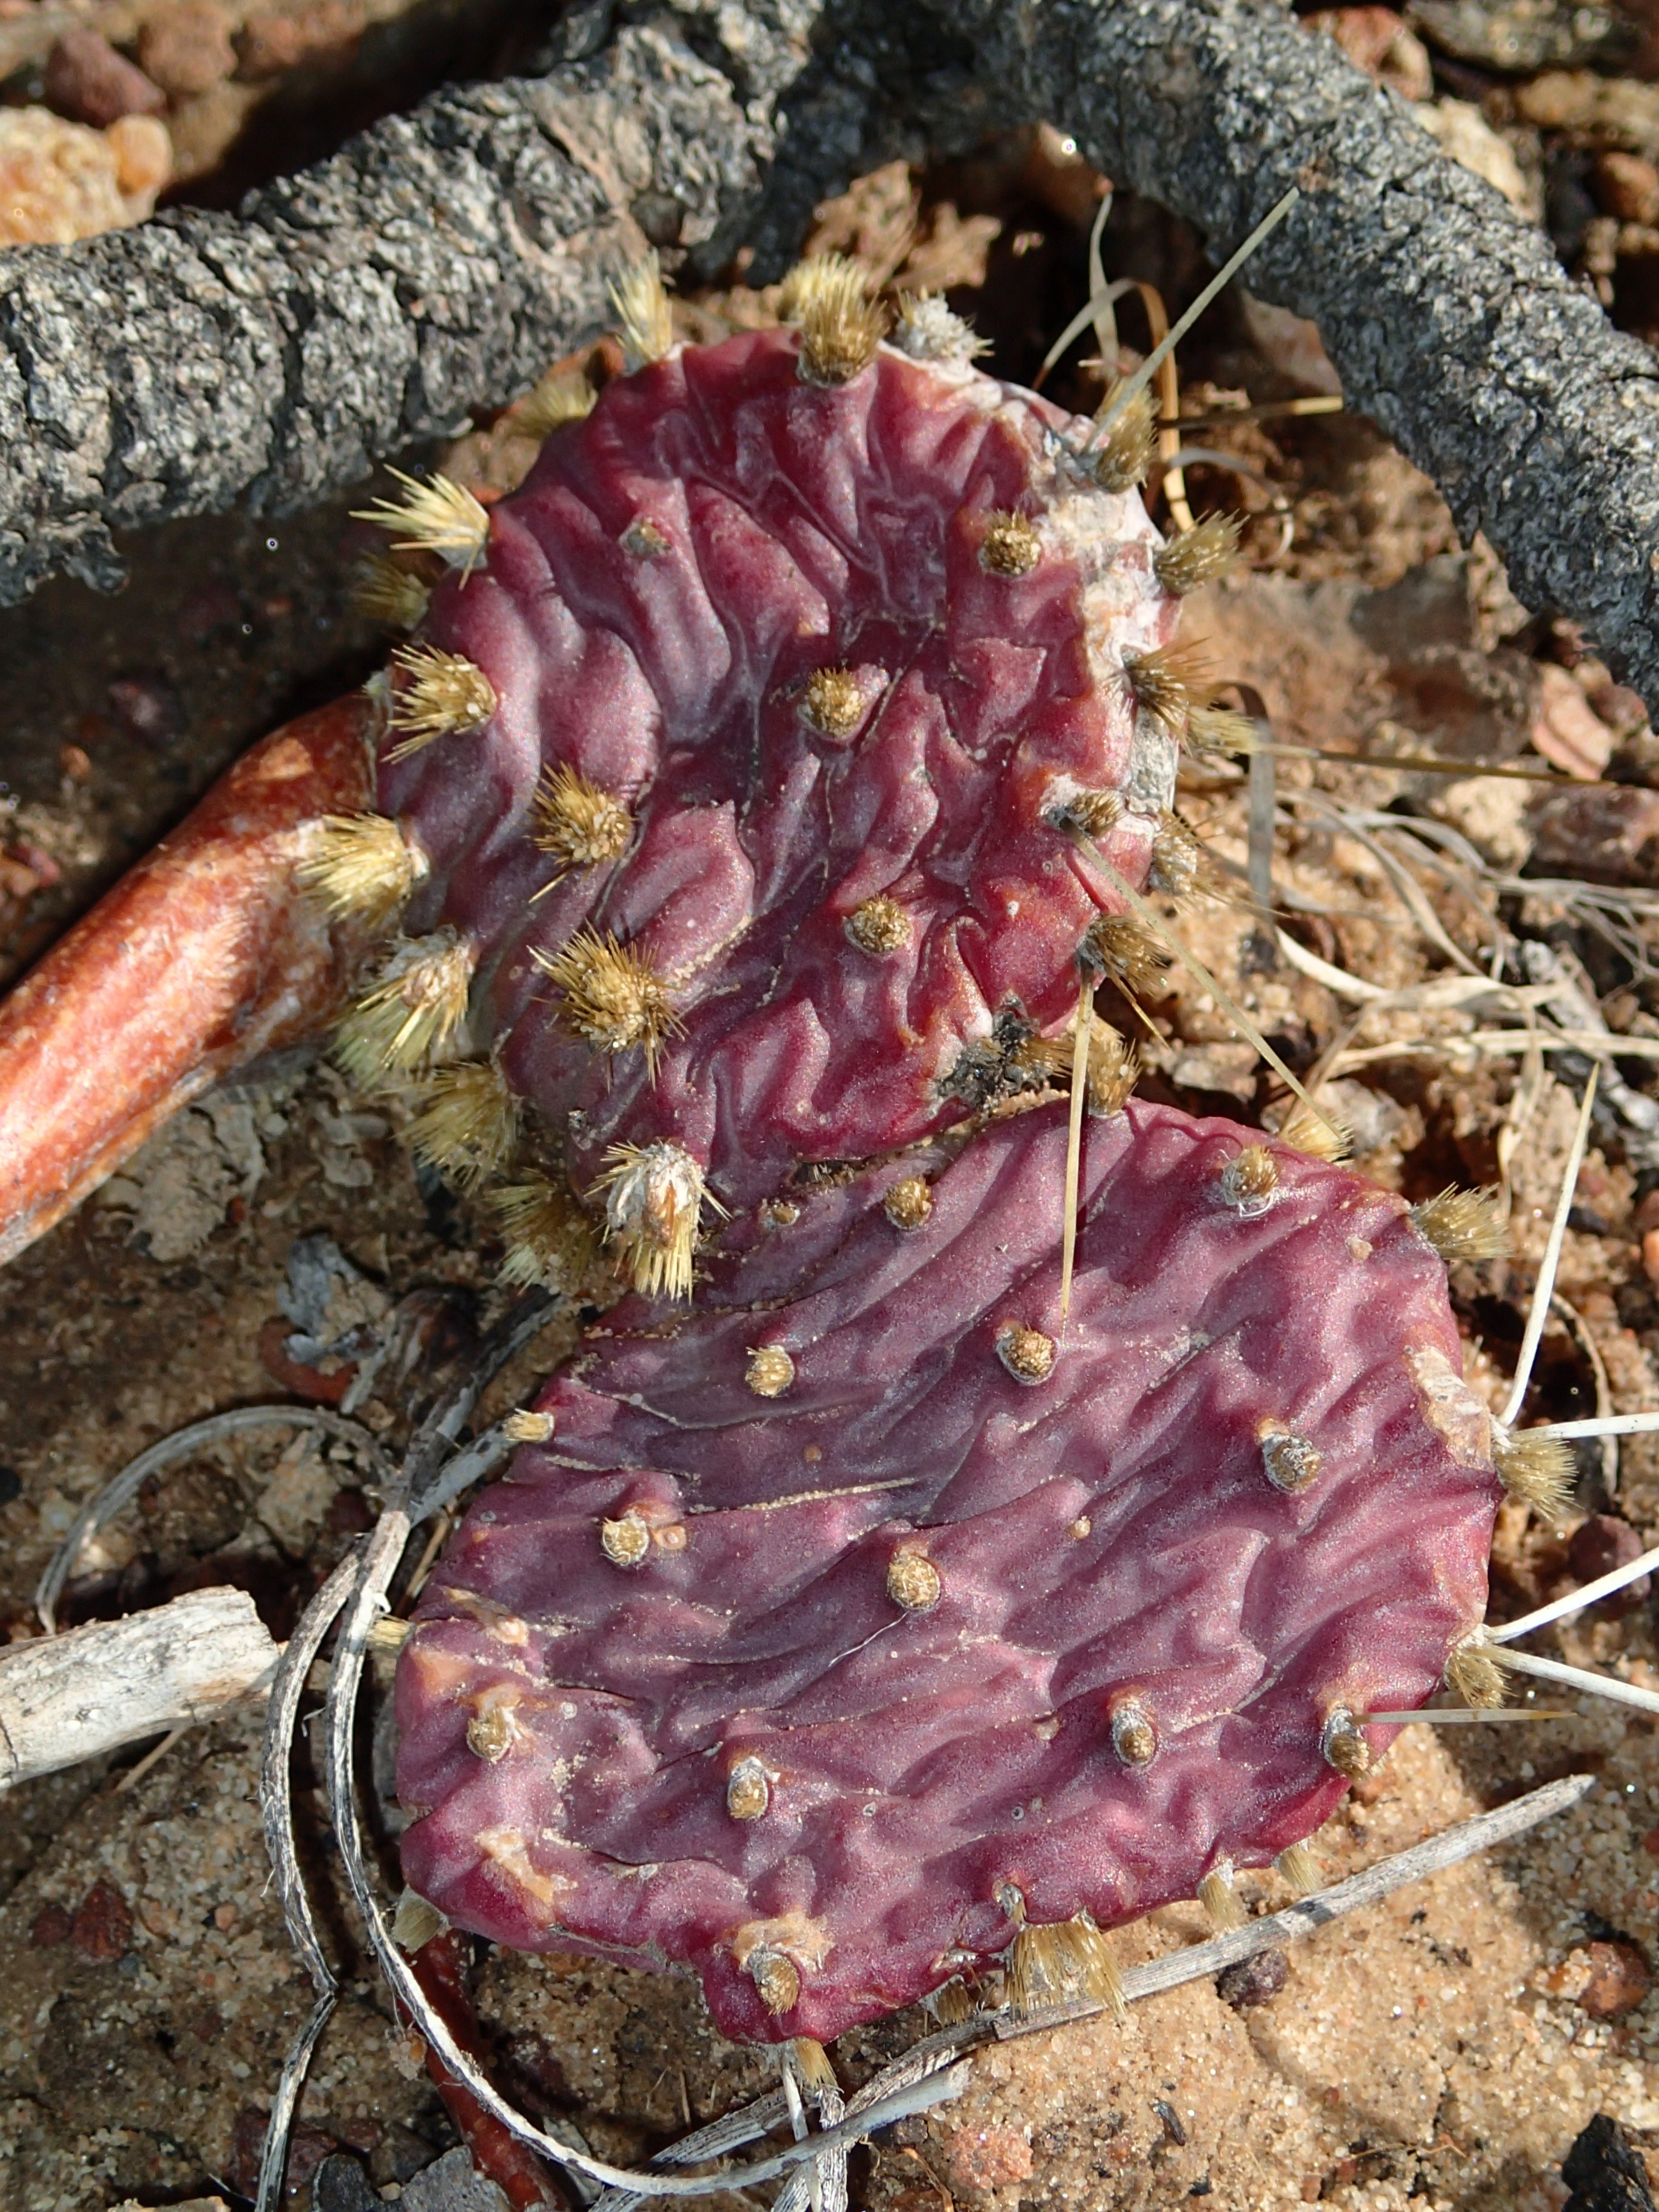
tree, cactus, plant, leaf, flower, food, produce, vegetable, autumn, soil, botany, flora, flowering plant, land plant